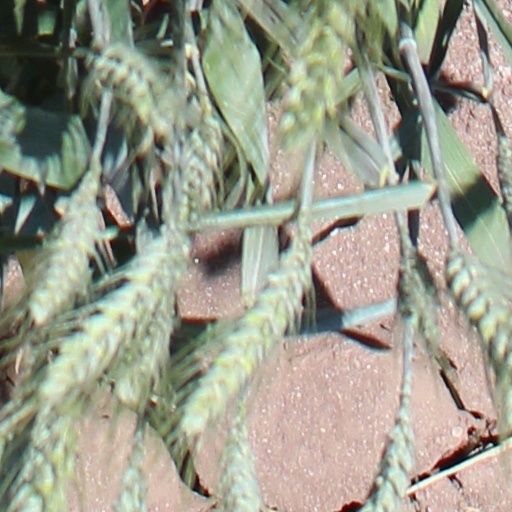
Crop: wheat